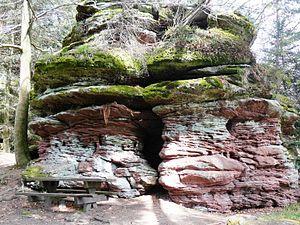
Breitenau est une commune française située dans le département du Bas-Rhin, en région Grand Est.